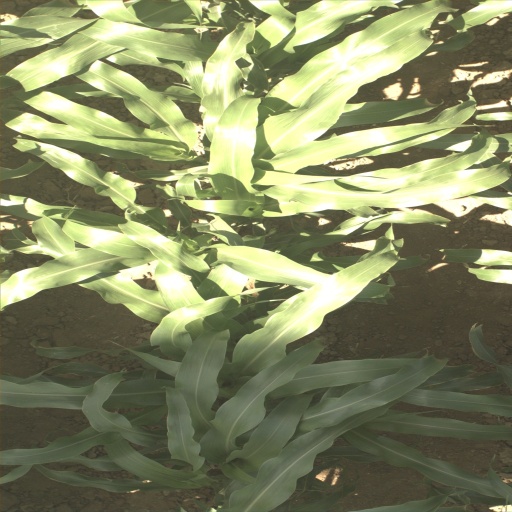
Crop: sorghum